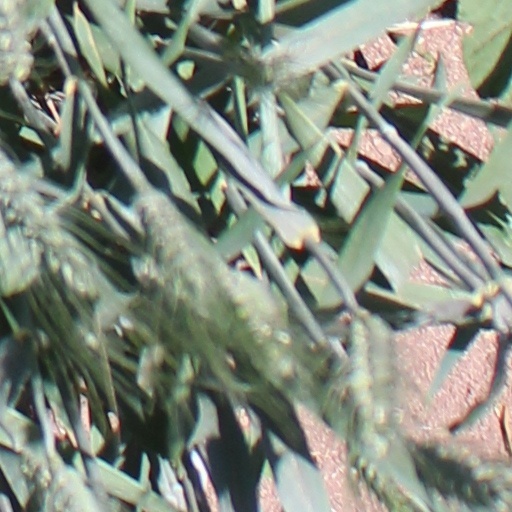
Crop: wheat